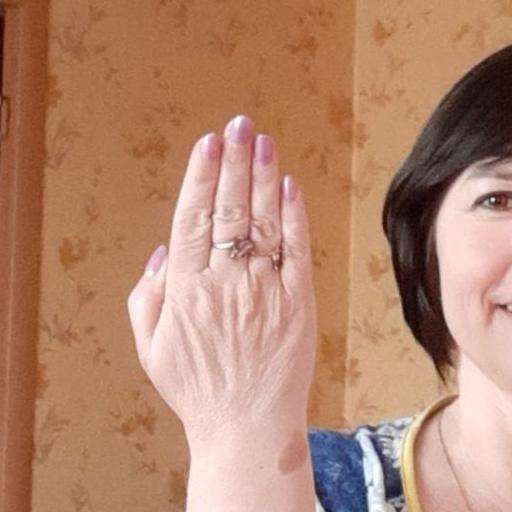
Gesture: stop_inverted